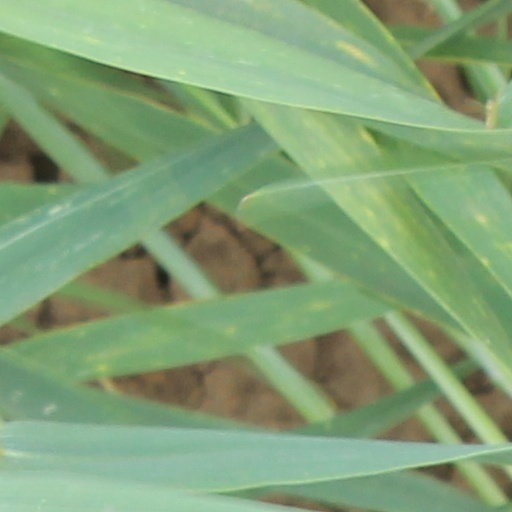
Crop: wheat